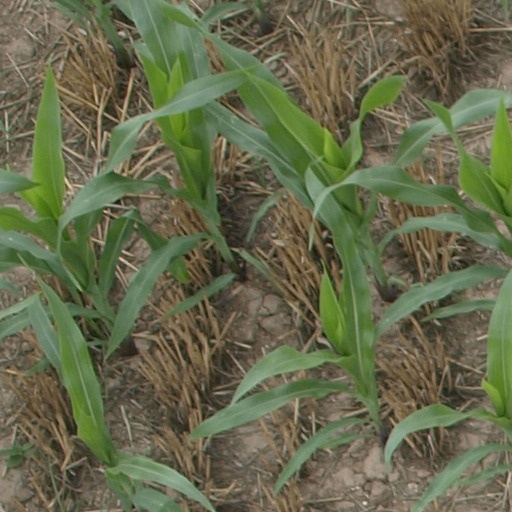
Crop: maize; corn